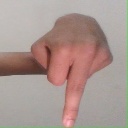
अक्षर: प